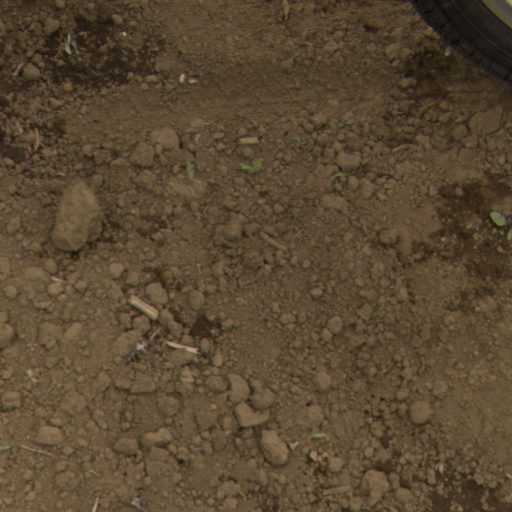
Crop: Jerusalem artichoke